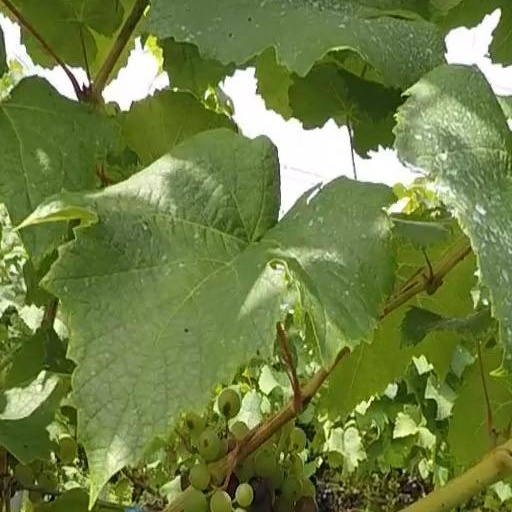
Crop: grape